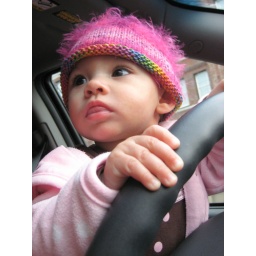
Maria loves sitting in the front seat pretending to drive.